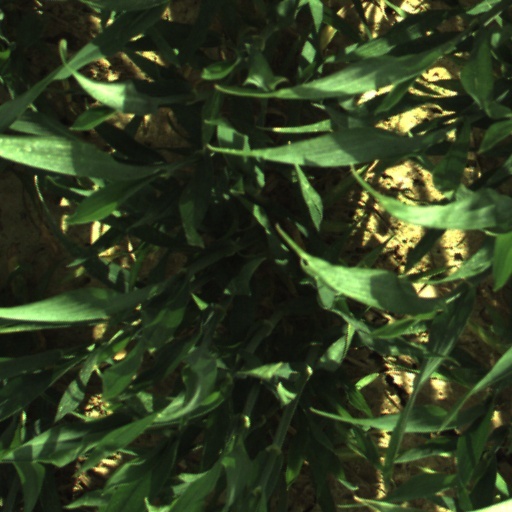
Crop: wheat